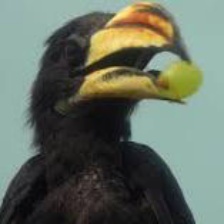
Species: AFRICAN PIED HORNBILL
Scientific name: TOCKUS FASCIATUS
ImageNet parent category: hornbill